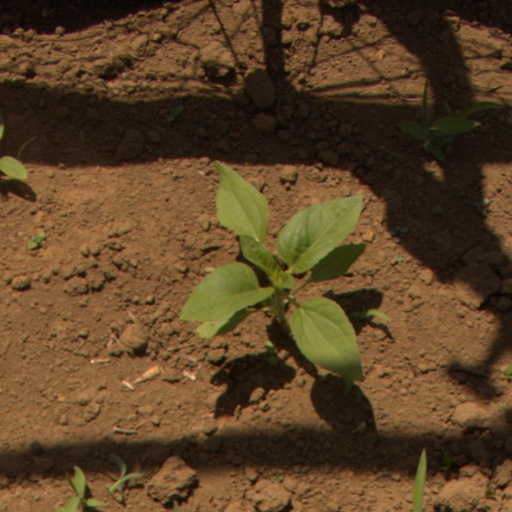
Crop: Jerusalem artichoke